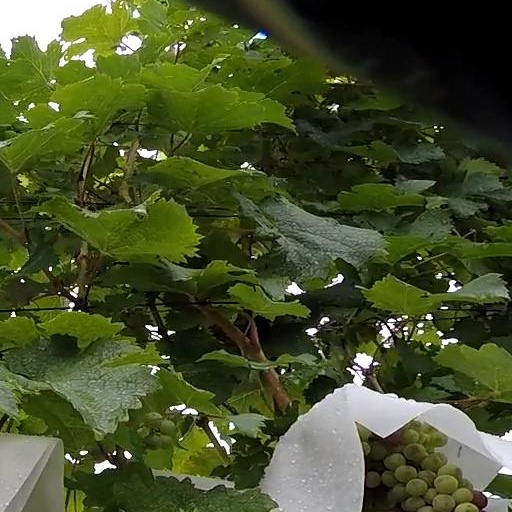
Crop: grape